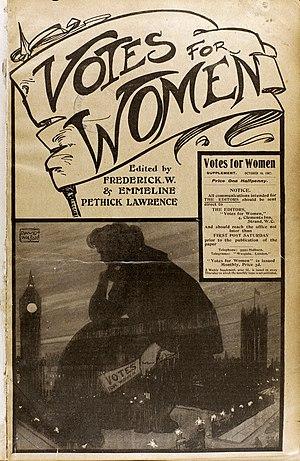
Votes for Women est un journal associé au mouvement en faveur du droit de vote des femmes au Royaume-Uni qui paraît de 1907 à 1918. Il est le journal officiel de la Women's Social and Political Union jusqu'en 1912, puis est édité de façon indépendante, jusqu'à ce qu'il devienne l'organe des United Suffragists.